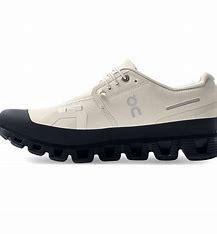
Brand: ON
Model: Cloud